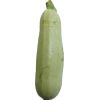
Label: Zucchini 1